Edna O'Brien

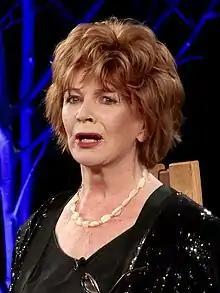
O'Brien at the Hay Festival in 2016

Josephine Edna O'Brien (15 December 1930 – 27 July 2024) was an Irish novelist, memoirist, playwright, poet and short-story writer.